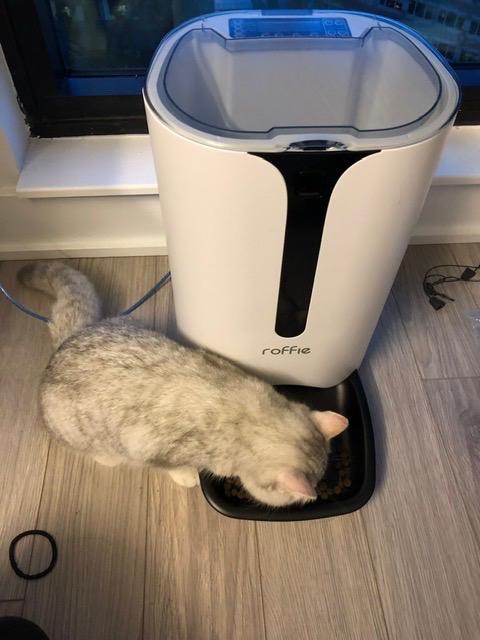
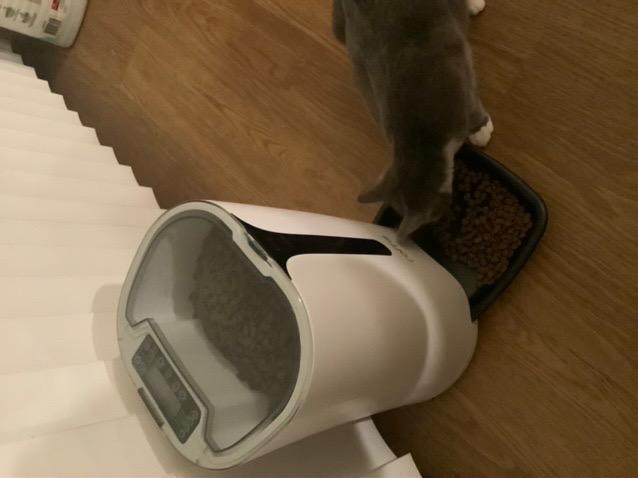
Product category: items_feeder
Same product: yes